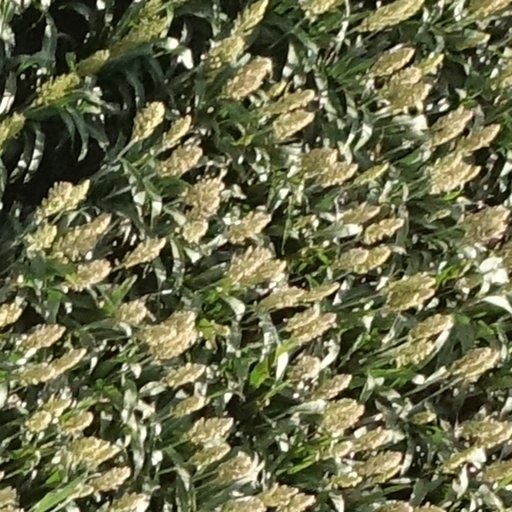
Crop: sorghum